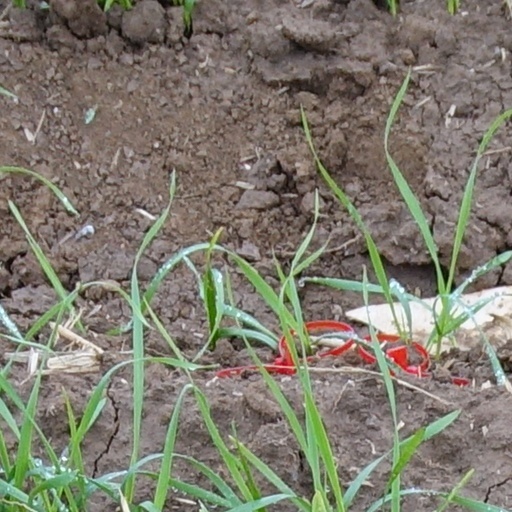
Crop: wheat